Gothic book illustration

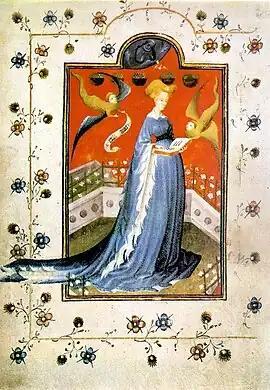
Depiction of Mary of Guelders in the "Soft Style" (Marienborn near Arnhem, 1415).

Around 1220, the gradual transition from Romanesque to Gothic book illustration took place in England. The strongest connection to French book illustration can be seen in the studios around the English court, which, however, played a minor role as patron of illuminated manuscripts compared to the French kings. The grotesque animals and bizarre figures of the drolleries, largely detached from the text, are characteristic of English book illustration, especially between about 1280 and 1340. In addition to illustrations in opaque color painting with a gold ground, English book illustration continued the technique of color drawing, which was particularly widespread in the British Isles.